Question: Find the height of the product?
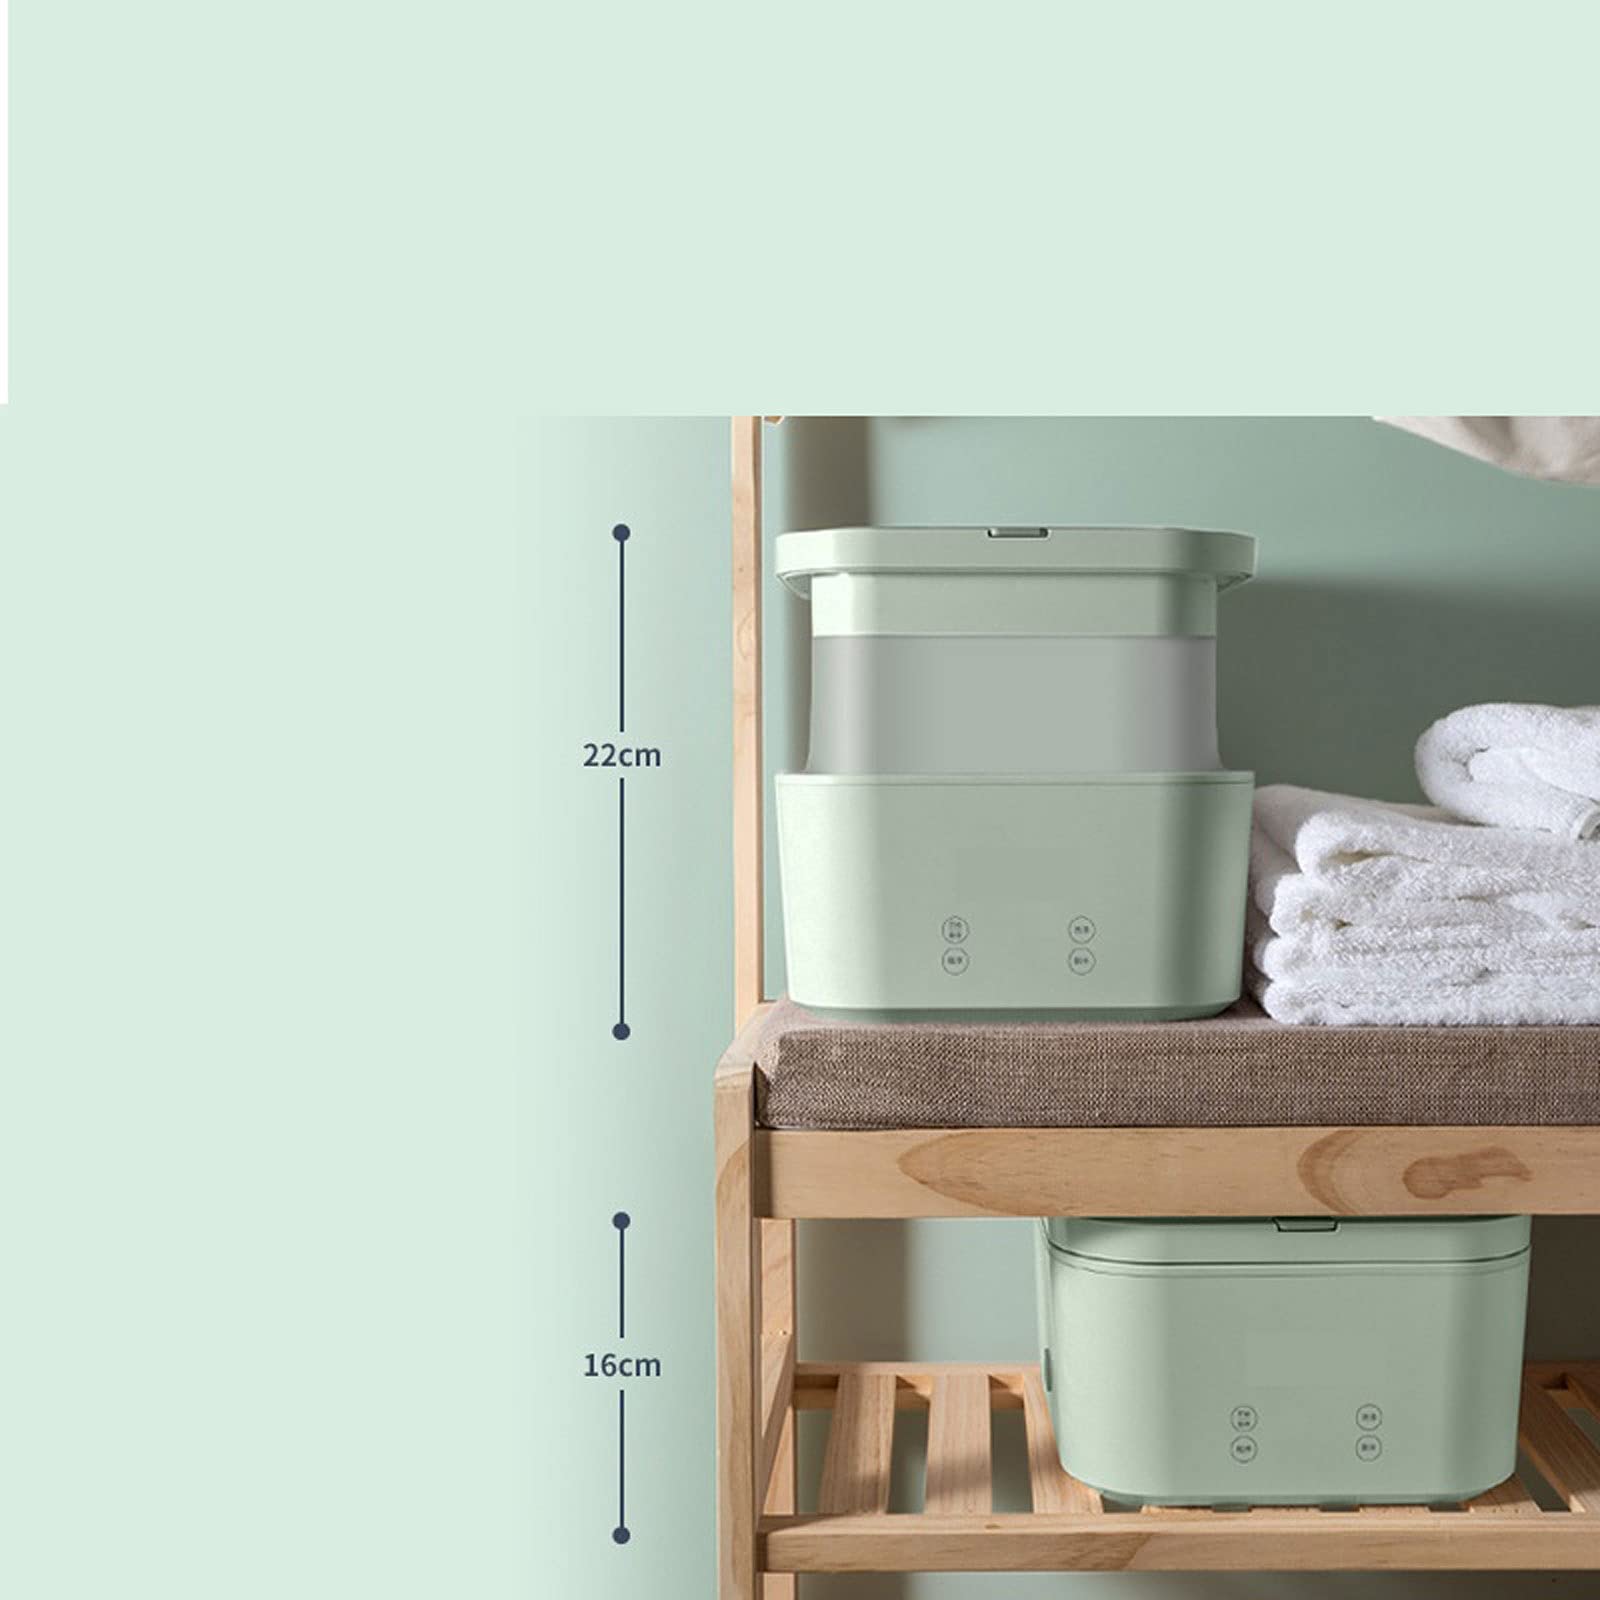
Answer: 22.0 centimetre